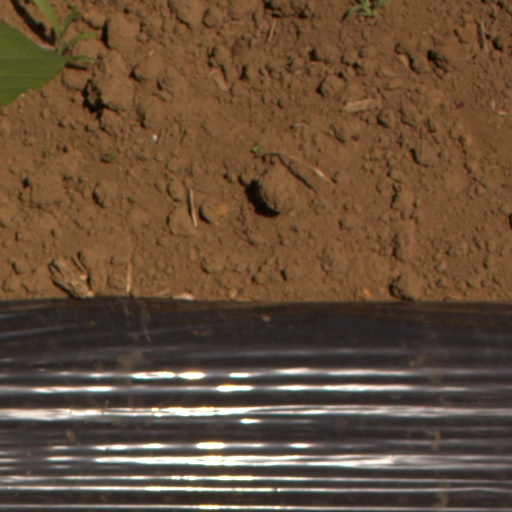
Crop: Jerusalem artichoke